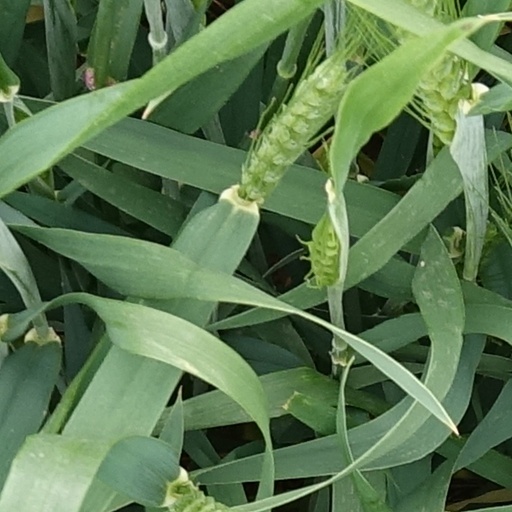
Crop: wheat